Kay Tse

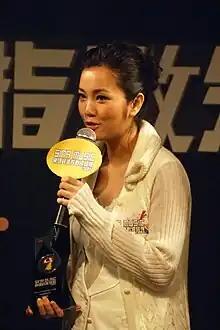
Tse performing at the Sina Awards in 2007

Shortly after signing with Cinepoly Records, Tse held a press conference on 26 November 2007 to announce that she had been three months pregnant, with plans to take a maternity leave after a farewell concert and a new album.